Capital punishment in France

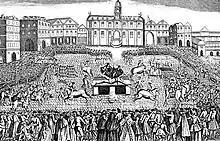
Robert-François Damiens being dismembered for his attempted murder on Louis XV.

Prior to 1791, under the Ancien Régime, there existed a variety of means of capital punishment in France, depending on the crime and the status of the condemned person: